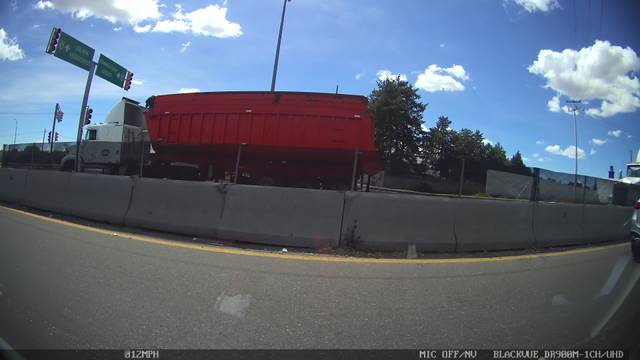
Region: Mexico
Coordinates: 19.317, -97.908